Hilda Wilson

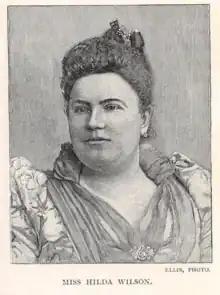
Hilda Wilson, 1890s

Hilda Wilson (7 April 1860 – 10 December 1918) was a British contralto and composer who also used the name Matilda Ellen Wilson and composed under the name Douglas Hope.